Cheese bun
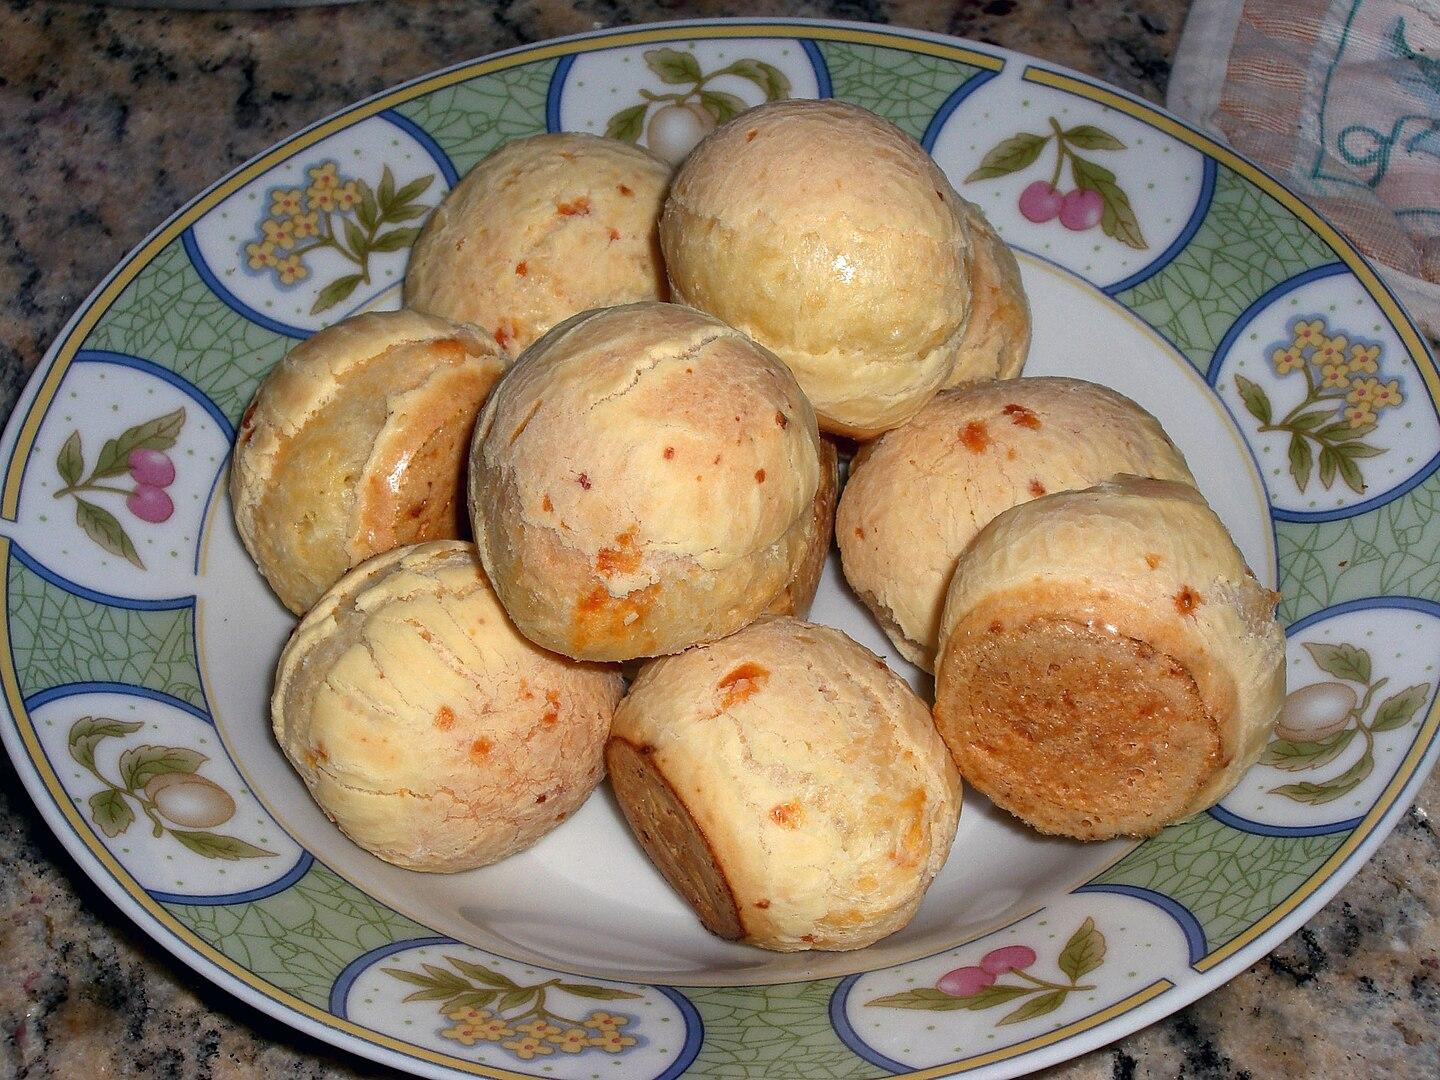
Also known as:
ar - Arabic: خبز الجبن
de - German: Käsebrot
jv - Javanese: Bun kèju
ko - Korean: 치즈빵
ms - Malay: Roti keju
Category: bread (cheese roll)
Cuisine: Brazilian
Associated cuisines: Brazilian
Area: Brazil
Countries: Brazil
Region: South America, , , ,
The dish refer to a variety of small, baked, cheese-flavored rolls, a popular snack and breakfast food. It may be made with cassava and or corn starch, and cheese. In countries where the snack is popular, it is inexpensive and often sold from street vendors, bakeries, in snack shops, and in grocery stores.